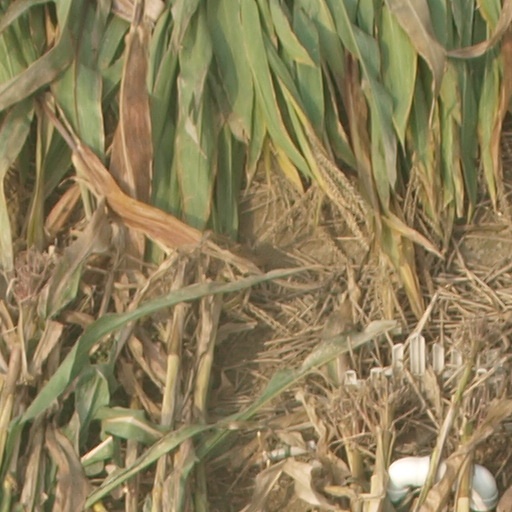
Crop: maize; corn